Tactile (device)

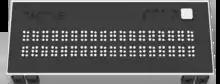
Rendering of braille-side interface; camera on reverse

Tactile is a real-time text-to-braille translation device currently under development at the Massachusetts Institute of Technology. It was conceived by a team of undergraduate students, competing as "Team 100% Enthusiasm", during a 15-hour MIT "hackathon". The device is slid over printed text and a camera captures images of the words and sends them to a microcontroller. The information moves the pins up and down, translating the text into Braille. Once on the market it is hoped to be much cheaper than existing devices.